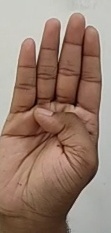
ASL sign: B